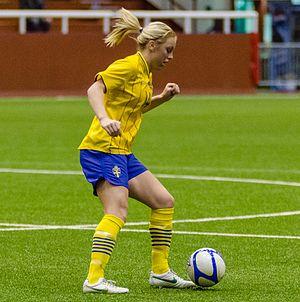
Ann Mimmi Ellenore Larsson est une footballeuse internationale suédoise née le 9 avril 1994.